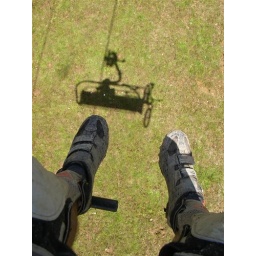
Muddy bike shoes high over sunny Alps - it doesn't get much better.